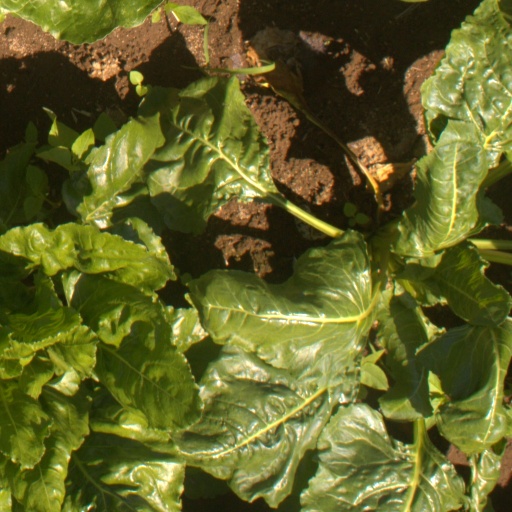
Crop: sugar beet